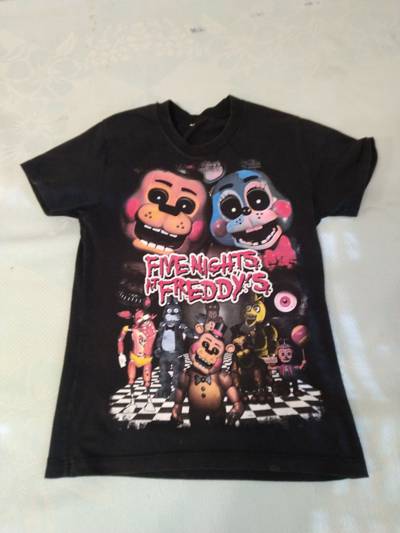
Waste category: clothes